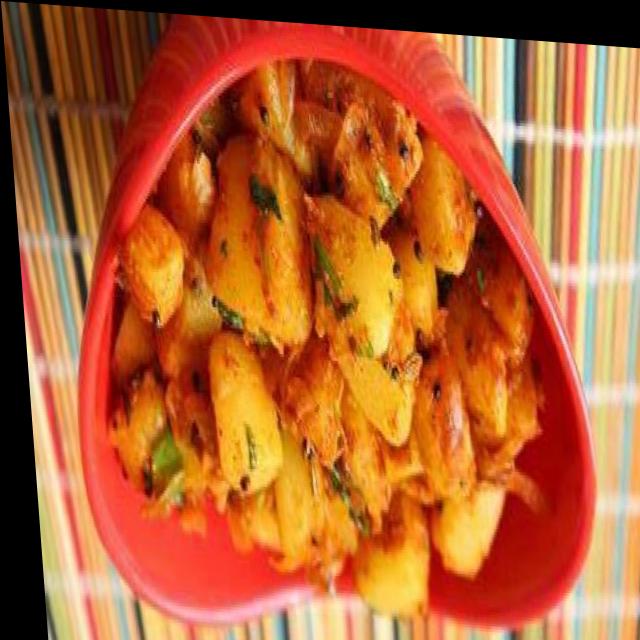
Dish: aloo_masala